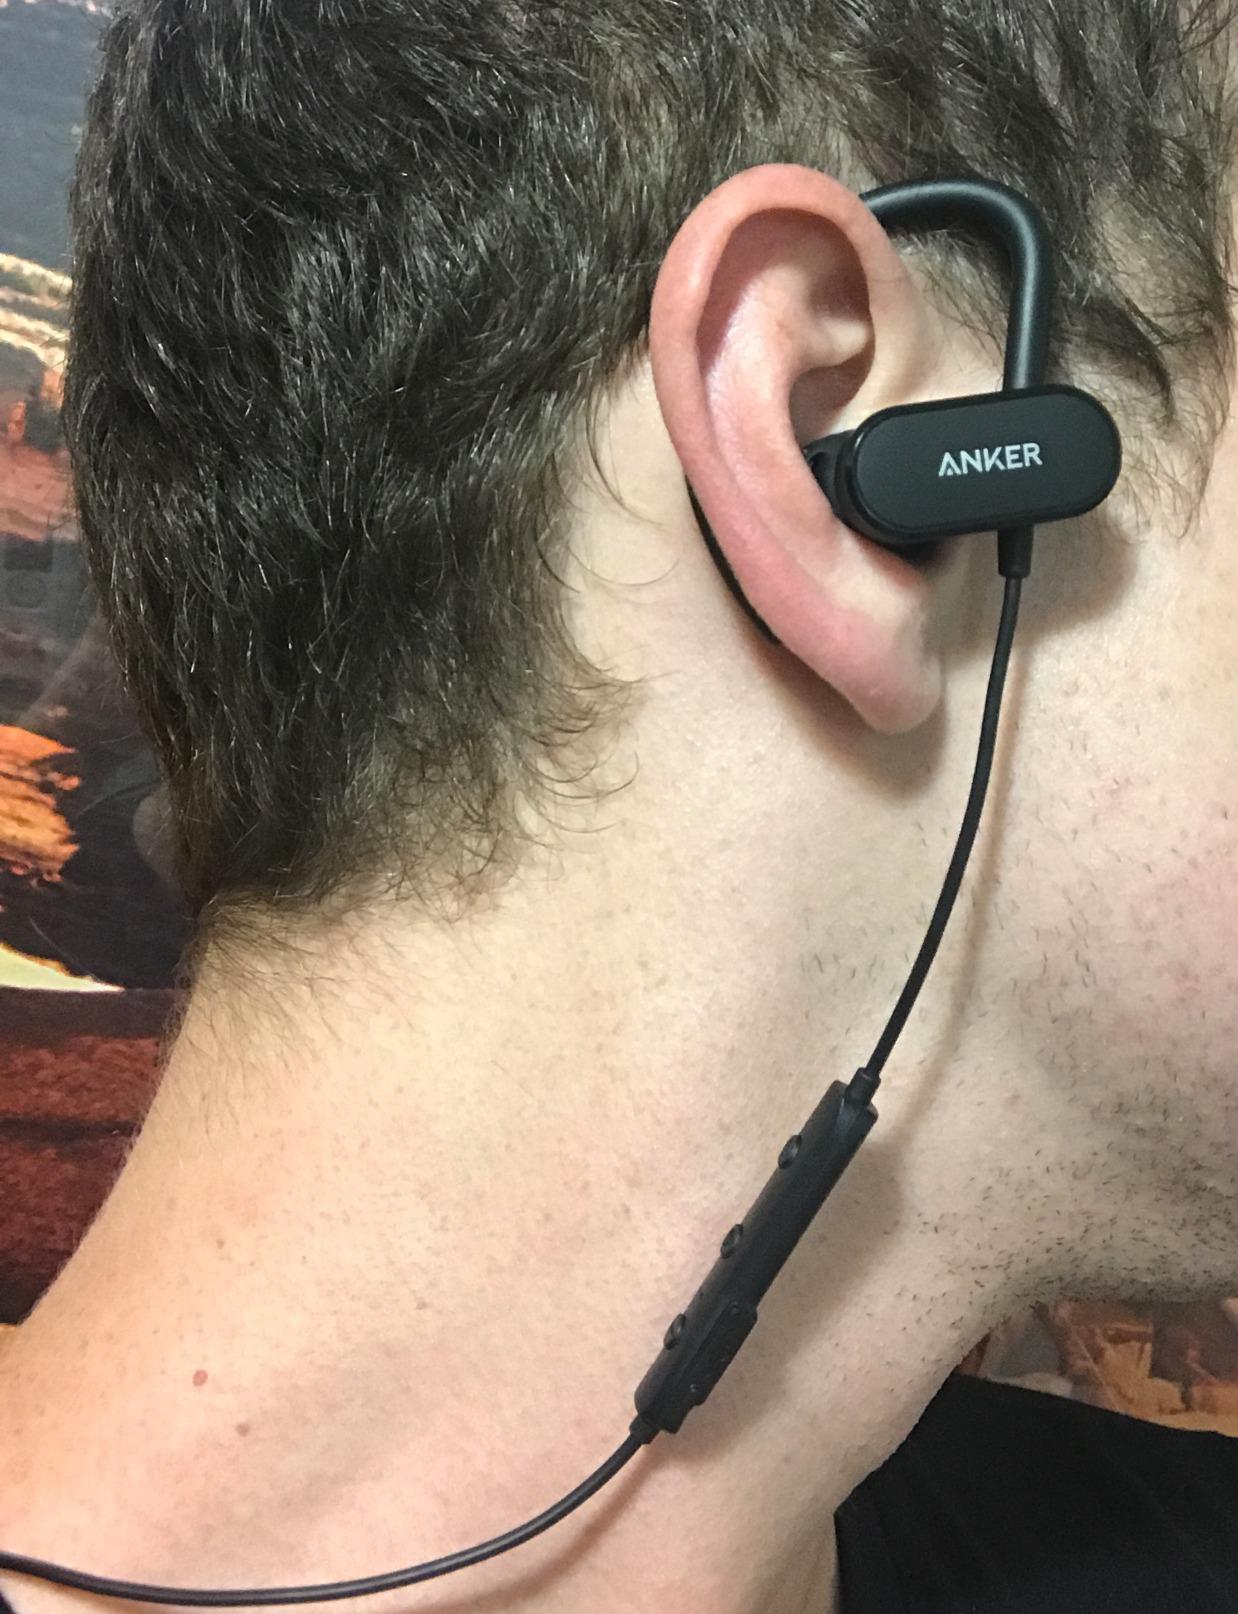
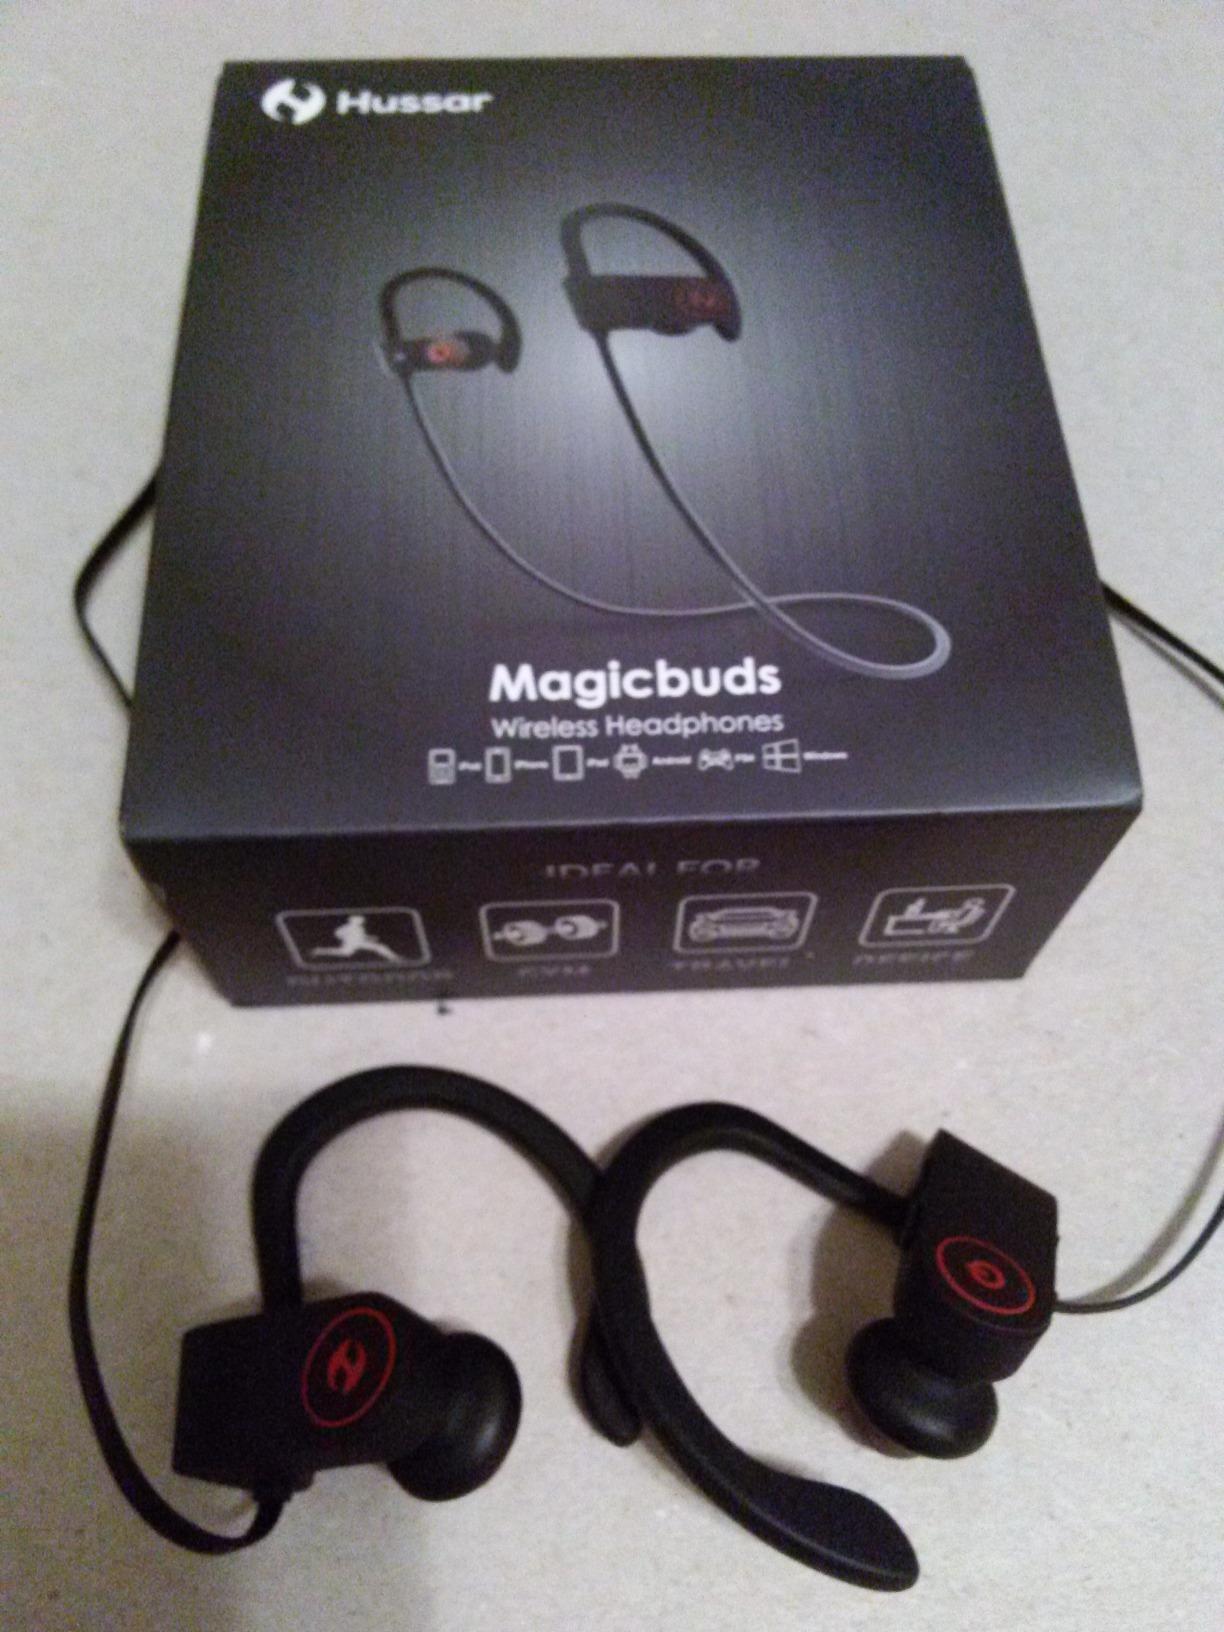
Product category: headphones
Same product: no